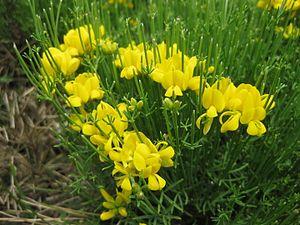
Le Genêt à rameaux rayonnants ou Genêt radié est une espèce de sous-arbrisseau de la famille des Fabaceae, présent dans le sud de l'Europe centrale.
Cette liste de Tracheophyta de Bosnie-Herzégovine, ainsi que d’espèces introduites est un aperçu incomplet d’espèces de mousses, de fougères, de gymnospermes et d’angiospermes citées dans la littérature disponible en langues bosniaque, croate, serbe et serbo-croate. Cet aperçu n’inclue pas des espèces cultivées ni celles occasionnellement introduites.